Robert Bryant (mathematician)

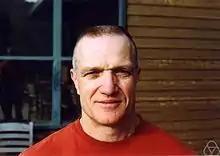
Bryant at MSRI in 2007

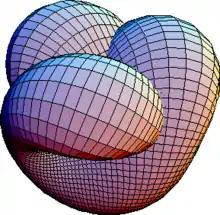
Robert Bryant, working with R. Kusner, found this parameterization of Boy's surface which minimizes the Willmore energy

Robert Leamon Bryant (born August 30, 1953) is an American mathematician. He works at Duke University and specializes in differential geometry.